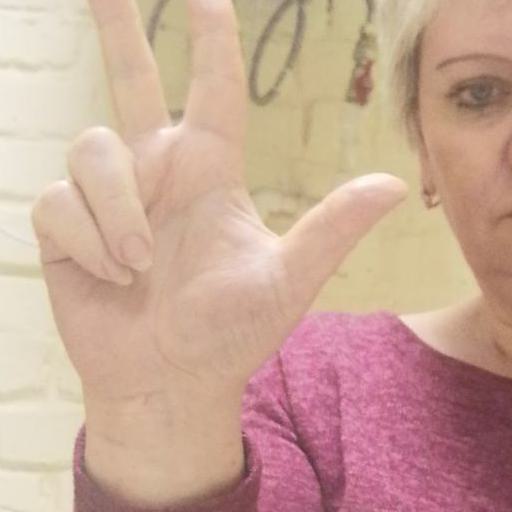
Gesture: three2